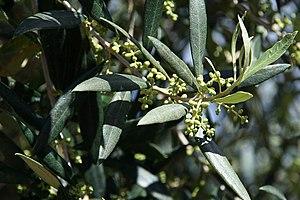
L'olivier, fortement alternant, explose de fleurs les années on year (2020)
En arboriculture fruitière, l'alternance ou alternance biennale, parfois en français saisonnement, est un phénomène cyclique bisannuel affectant de nombreux arbres fruitiers qui voit se succéder une année avec une forte production de fruits à une année avec peu, voire aucun fruit. Les nombreux fruits des années à forte production sont petits, en revanche l'année suivante les fruits sont gros et clairsemés, et il a été montré que la qualité nutritionnelle du fruit en est affectée.